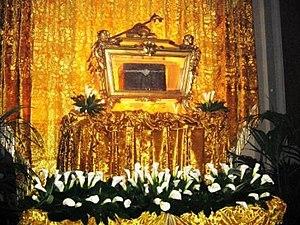
Paulin de Nole ou saint Paulin, né à Bordeaux vers 353, mort à Nole en 431, est un poète et un ecclésiastique latin contemporain de saint Augustin et de Martin de Tours, qui l'encouragea dans sa vocation religieuse. Il a été évêque de Nole de 409 à sa mort.